Mill Way Historic District

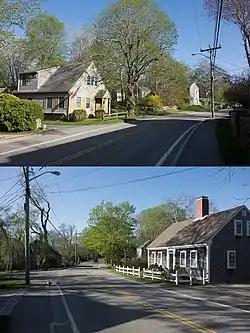
Two houses along Mill Way.

The Mill Way Historic District encompasses a residential area significant in the development of the maritime industry in Barnstable Village, Massachusetts. It includes thirteen houses, ten on Mill Way and three on adjacent Freezer Road, just north of the Old King's Highway. The district was listed on the National Register of Historic Places in 1987.